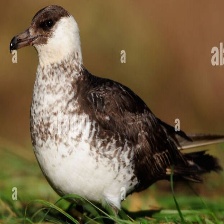
Species: POMARINE JAEGER
Scientific name: STERCORARIUS POMARINUS